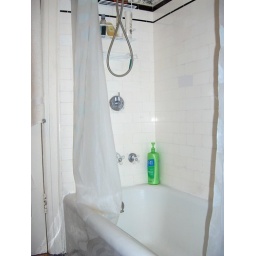
We actually kept the cast-iron tub when we renovated; we couldn't find a modern bathtub that fit in that space.